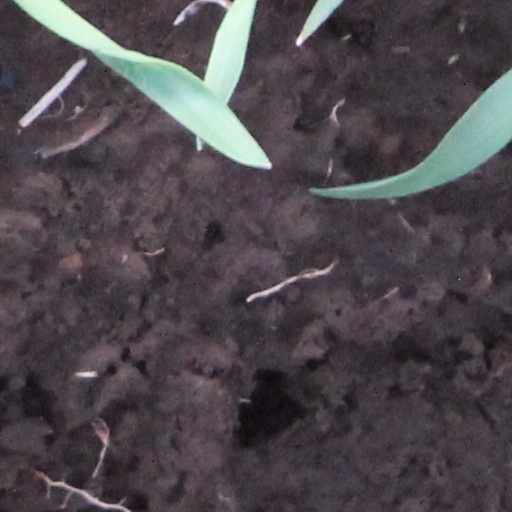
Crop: wheat